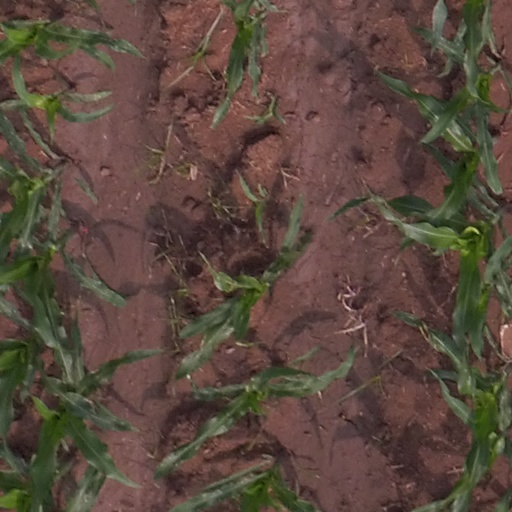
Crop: maize; corn